Yoga

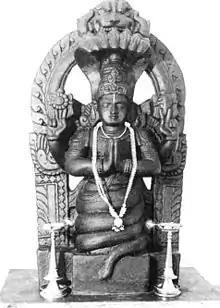
Traditional Hindu depiction of Patanjali as an avatar of the divine serpent Shesha

The "Bhagavad Gita" ("Song of the Lord"), part of the "Mahabharata", contains extensive teachings about yoga. According to Mallinson and Singleton, the "Gita" "seeks to appropriate yoga from the renunciate milieu in which it originated, teaching that it is compatible with worldly activity carried out according to one's caste and life stage; it is only the fruits of one's actions that are to be renounced." In addition to a chapter (chapter six) dedicated to traditional yoga practice (including meditation), it introduces three significant types of yoga: